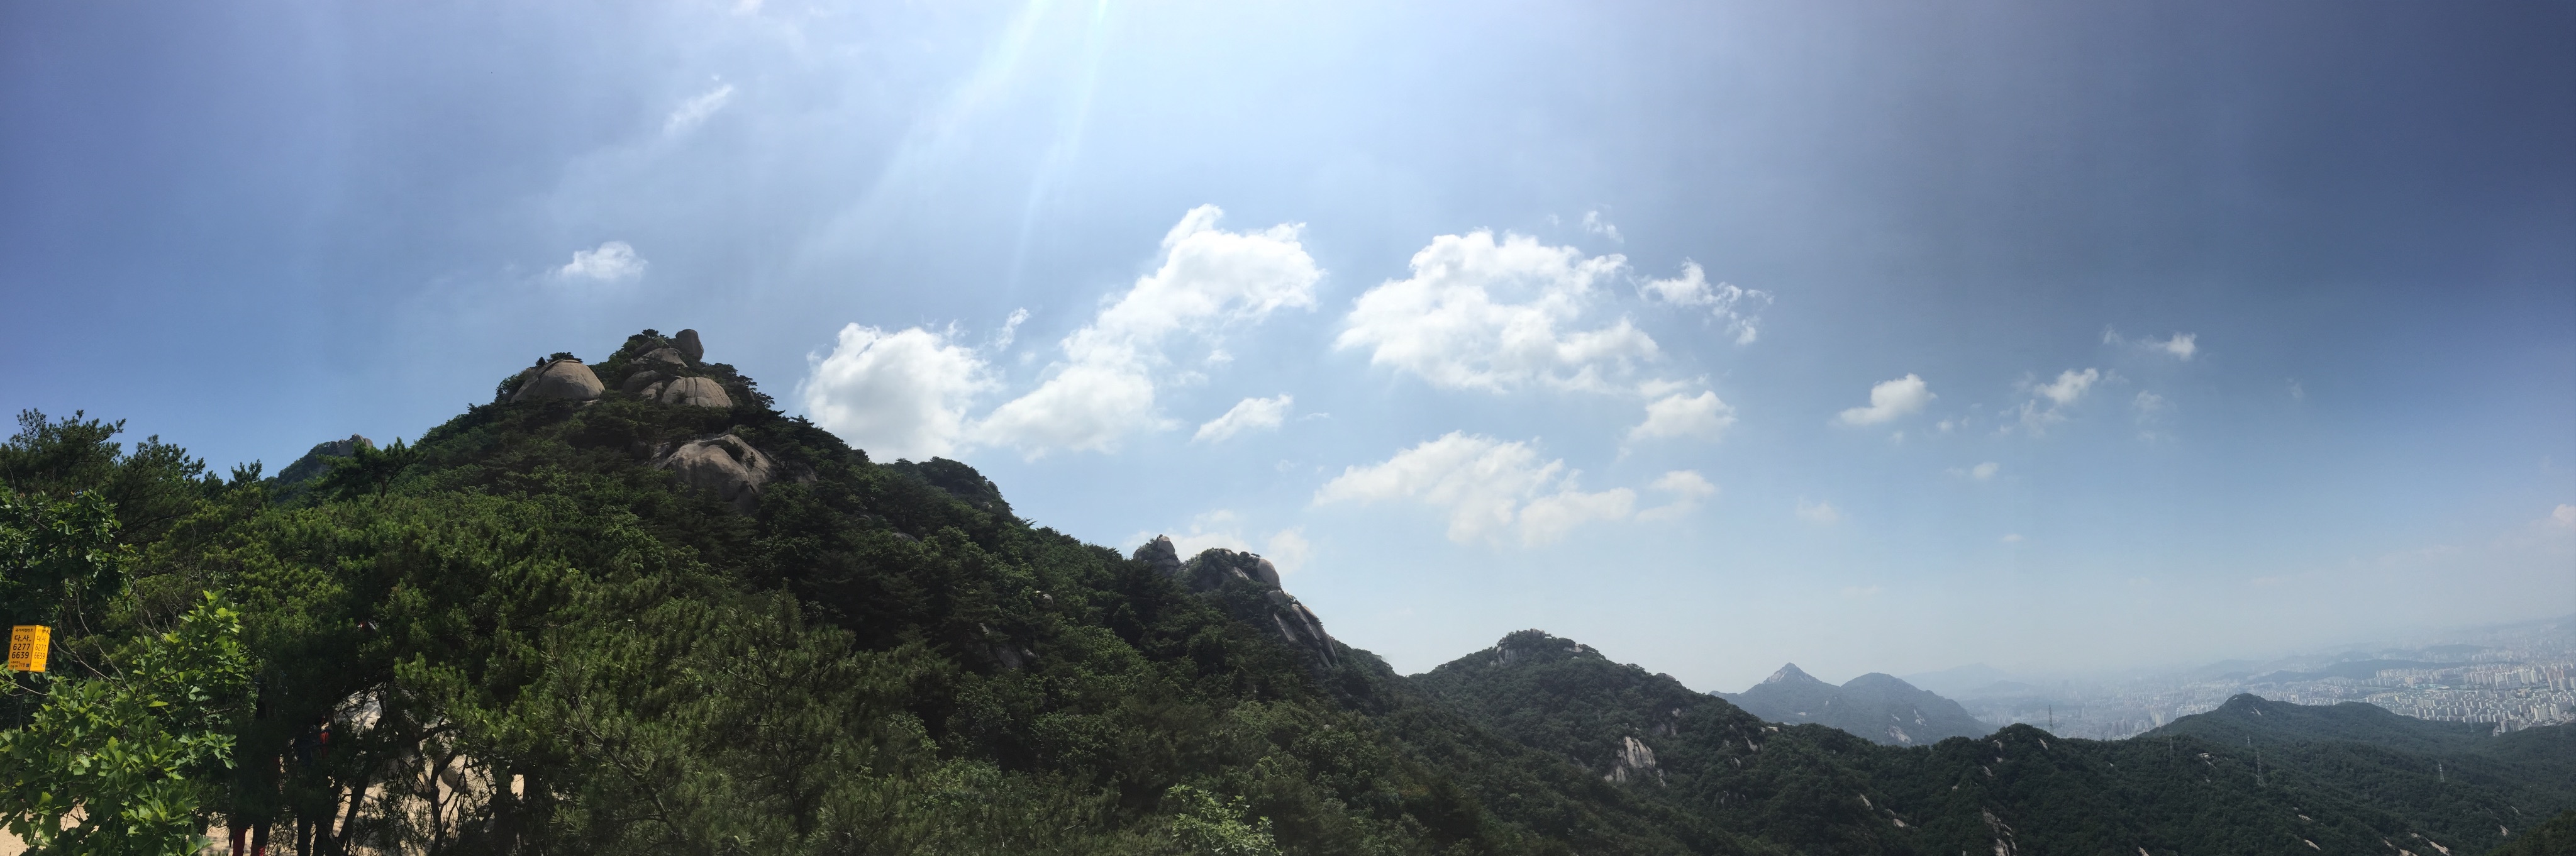
mountain, cloud, sky, sunlight, mountain range, panorama, ridge, alps, plateau, mountainous landforms